José Eduardo dos Santos

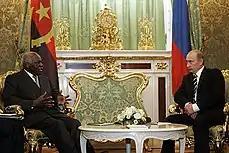
Dos Santos with Vladimir Putin during a meeting in 2006

In 2001, dos Santos announced that he would step down at the next presidential election. In December 2003, he was reelected as head of the MPLA and no further presidential election took place, despite their announcements for 2006, then 2007, and finally 2009. In August 2006, he obtained a MoU with the Front for the Liberation of the Enclave of Cabinda.